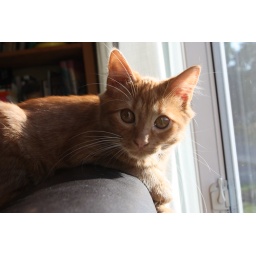
Ironically we got black and orange kittens right around Halloween. They purr like mad and chase everything! Yay!